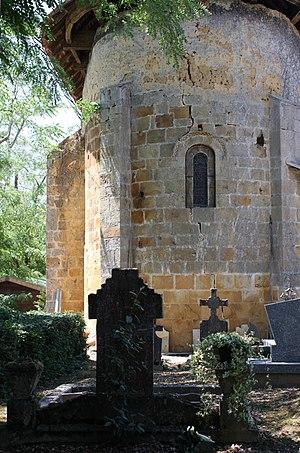
Cravencères - Eglise Saint-Vincent Abside romane
Cravencères est une commune française située dans le département du Gers en région Occitanie.